Nnenna Okore

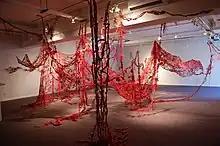
Fiber art installation

After graduating from the University of Iowa, Okore was recruited by North Park University in 2005 to teach and oversee its sculptural program. She is presently a Professor of Art and instructs students in Three-dimensional Designs, Sculptural Practices, Video Art, and Drawing, among other subjects. Okore also maintains a robust studio practice while also being a mother of three. To balance her career and personal life, she devotes, at least, two days of the week to her studio practice. According to her, "It all boils down to being extremely disciplined and ensuring that one attends equally to both the personal and professional life".